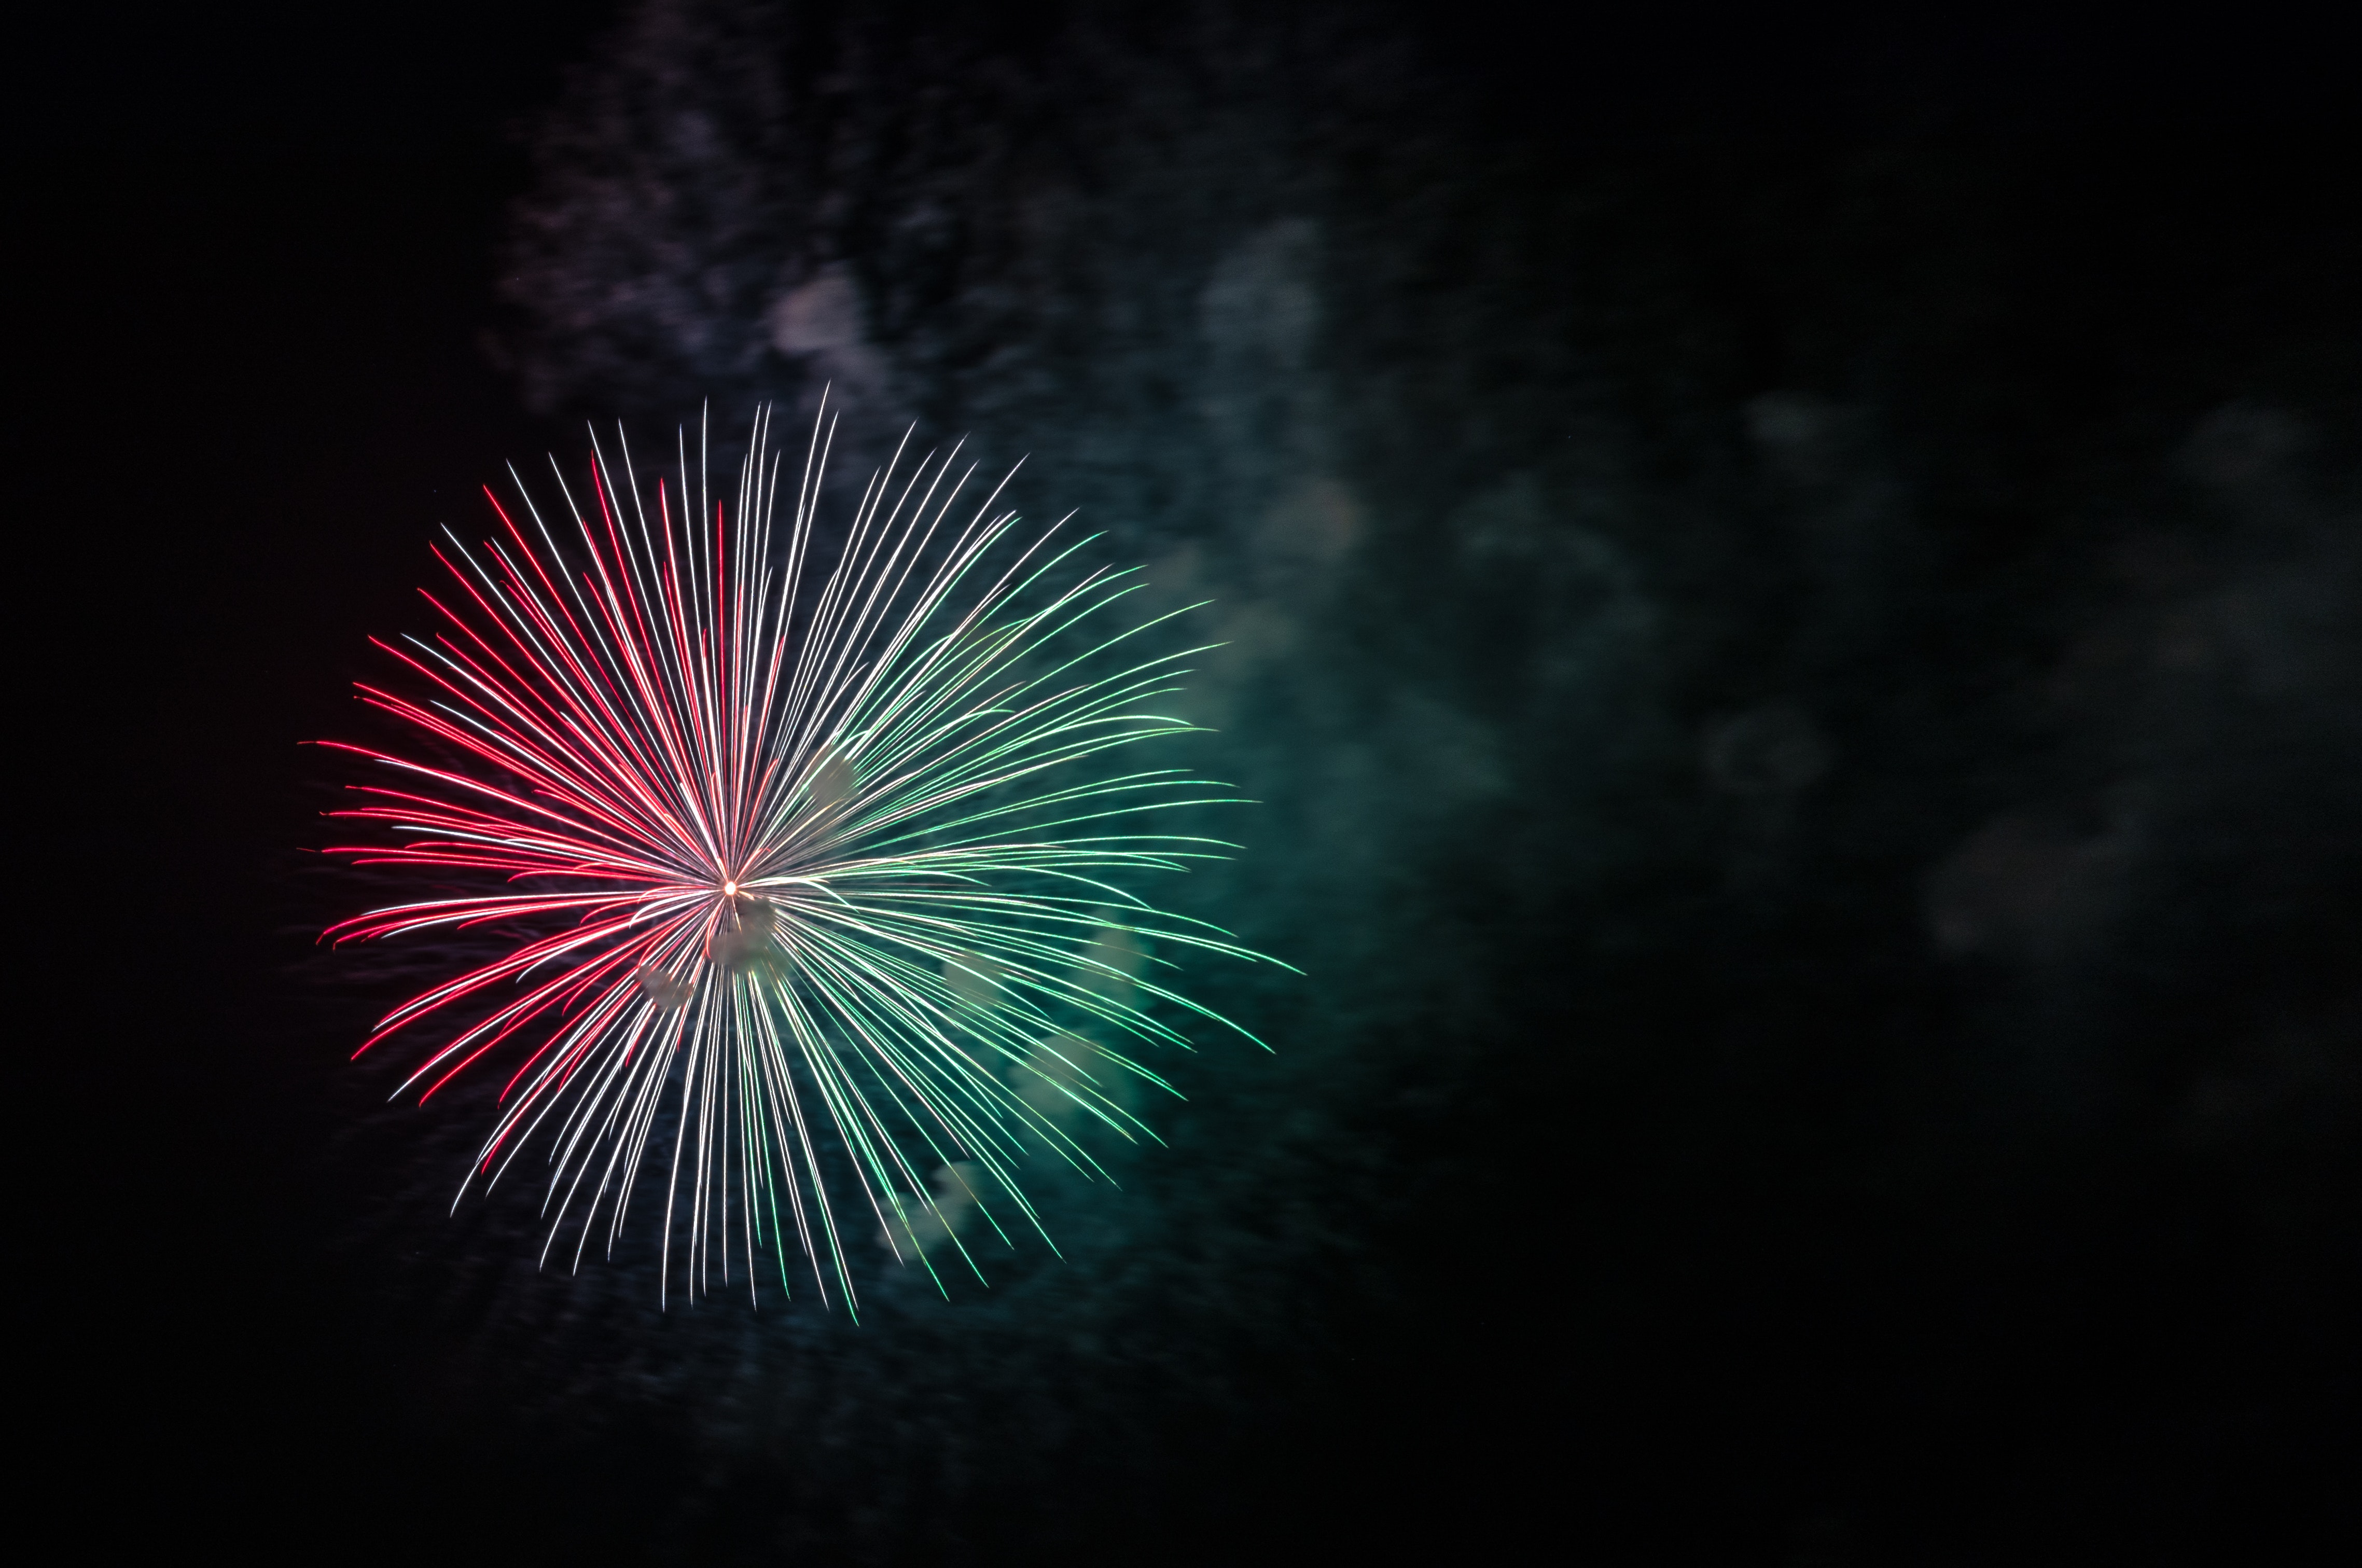
fireworks, new years day, night, light, event, pink, darkness, festival, sky, midnight, holiday, new year's eve, diwali, public event, recreation, fete, new year, space